Petrus Van der Velden

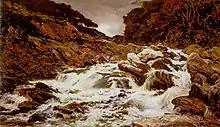
"Waterfall in the Otira (aka Mountain Stream)", 1891

It was during the 1890s that van der Velden discovered Otira Gorge on the West Coast, which provided him with his most successful and enduring subject. The first trip took place in January–February 1891 and the primary work produced was "Waterfall in the Otira (aka Mountain Stream)" (1891). Van der Velden treated the Otira landscape as an opportunity to evoke the sublime, and sought out appropriate opportunities to depict it; as a student of his later recalled: